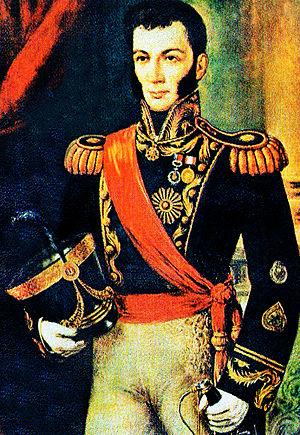
Juan Antonio Álvarez de Arenales était un militaire et homme politique argentin.